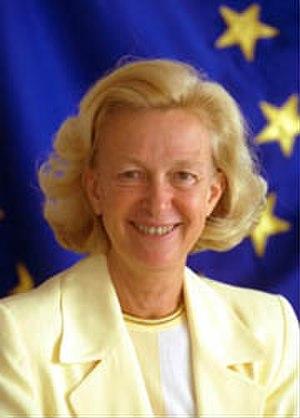
Nicole Fontaine, née Nicole Claude Marie Garnier le 16 janvier 1942 à Grainville-Ymauville et morte le 17 mai 2018 à Neuilly-sur-Seine, est une femme politique française.
Le deuxième gouvernement Jean-Pierre Raffarin est le 29ᵉ gouvernement de la Vᵉ République française. Second gouvernement dirigé par le Premier ministre Jean-Pierre Raffarin, il est en fonction du 17 juin 2002 au 31 mars 2004, sous la présidence de Jacques Chirac. Constitué à la suite des élections législatives de juin 2002 qui ont vu la victoire de l'Union pour la Majorité Présidentielle à l'Assemblée nationale, il a pris fin après la défaite de la droite aux élections régionales de 2004 pour laisser place au troisième gouvernement de Jean-Pierre Raffarin, reconduit au poste de Premier ministre par le Président de la République.
Liste des présidents du Parlement européen.